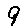
Label: 9